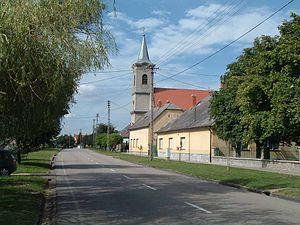
Nagyesztergár est un village et une commune du comitat de Veszprém en Hongrie.